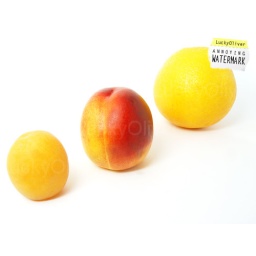
three fruits apricot nectarine and orange in line on white background